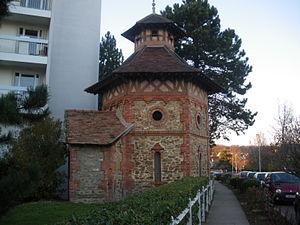
Verrières le Buisson, Essonne, France
Verrières-le-Buisson est une commune française située à quatorze kilomètres au sud-ouest de Paris dans le département de l’Essonne en région Île-de-France.